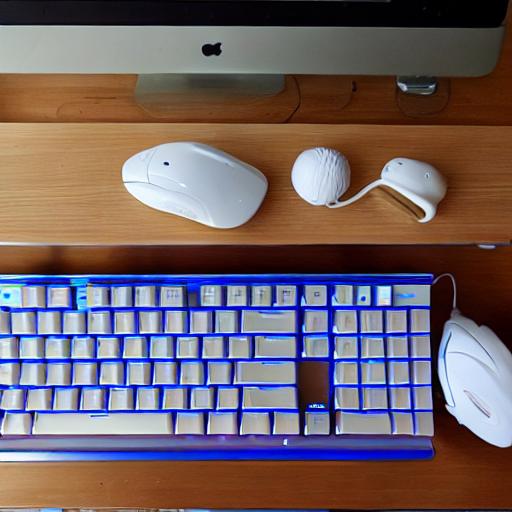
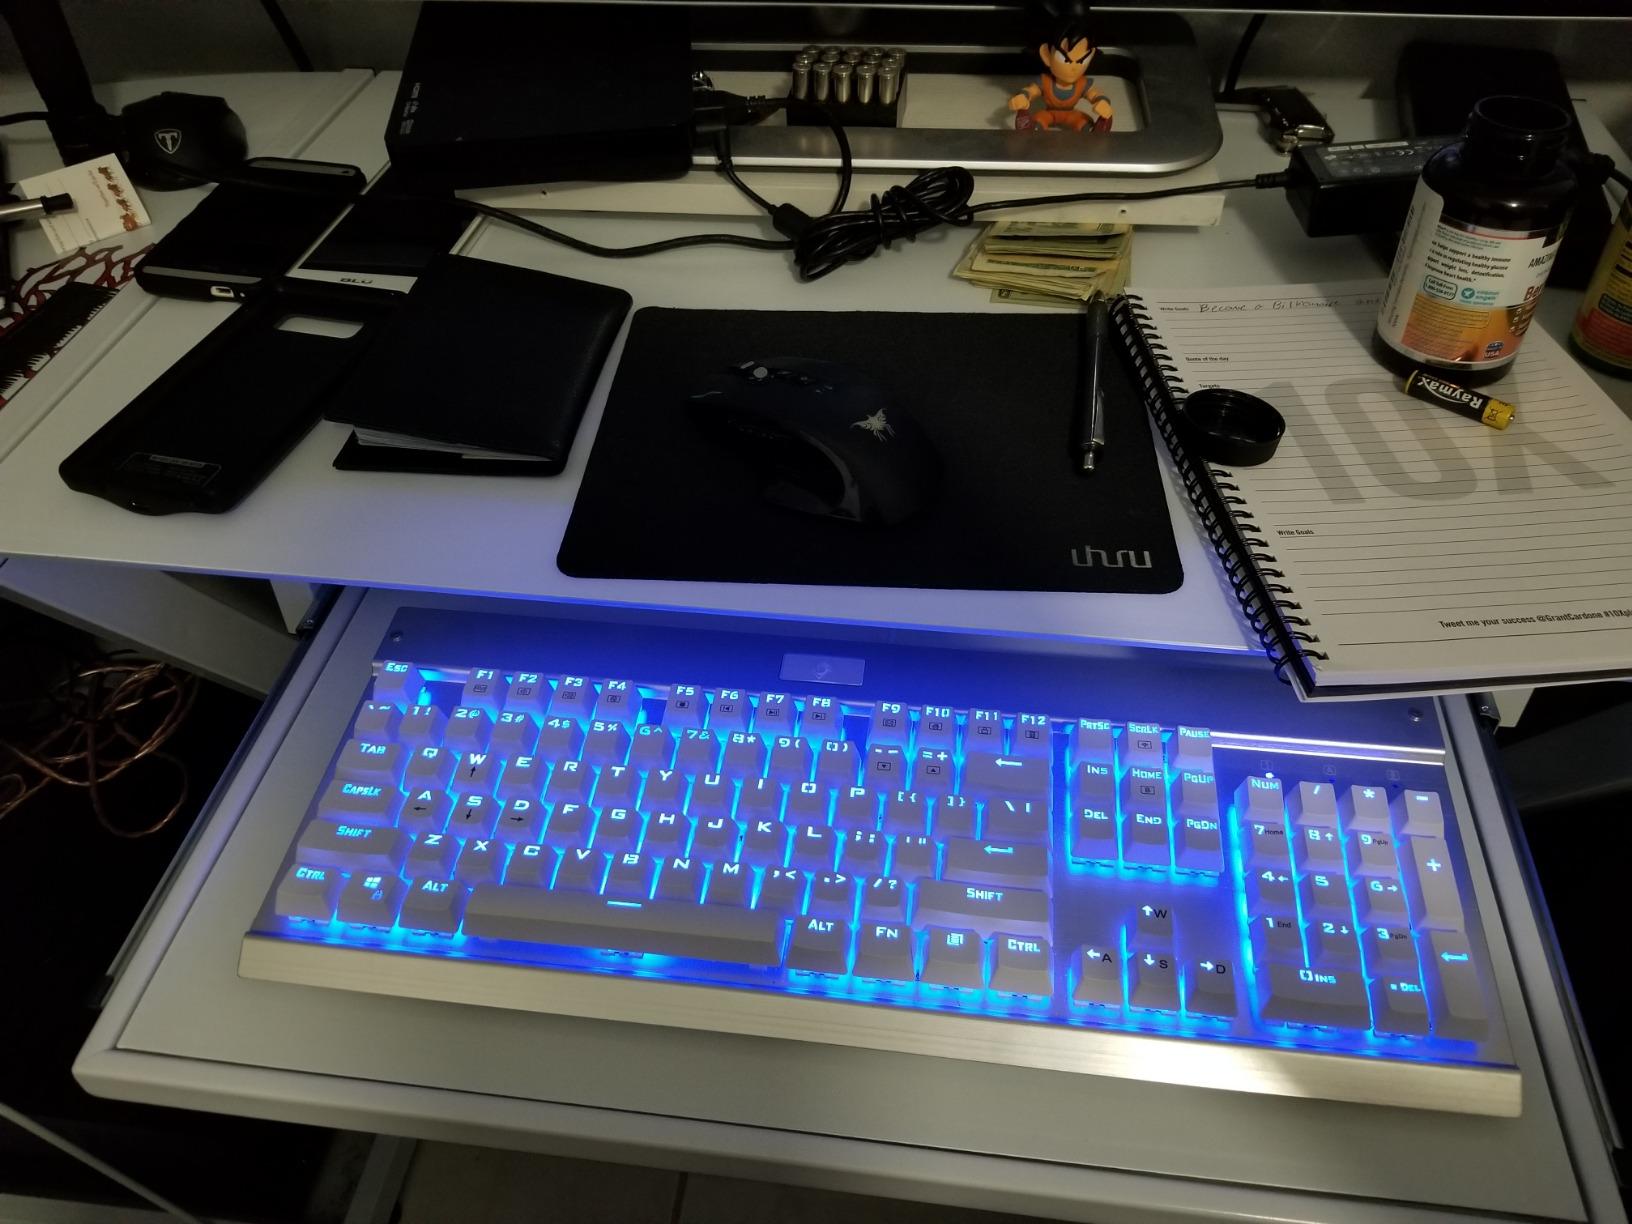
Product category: keyboard
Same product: no